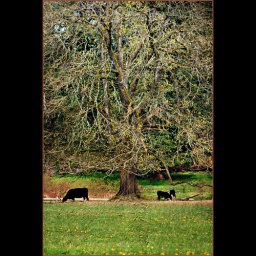
three cows under the tree . . .